List of The Inbetweeners characters

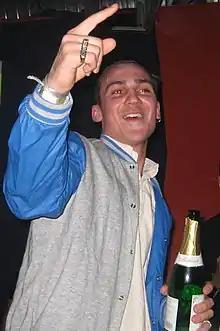
Henry Lloyd-Hughes plays Mark

Tara Brown is in the year below the four main characters and becomes a love interest for Simon when he accidentally sits on her in the common room, after which they talk and she invites him to a gig. A bubbly, hyper and impulsive girl, she becomes Simon's girlfriend in the episode "The Gig and the Girlfriend". Simon promises to bring cannabis to the gig, after Jay claims (falsely) that his friend could get them some. They eventually do find some cannabis and all get high. In the same episode, Tara gets injured while "moshing" and, from a combination of being stoned and concussed, she feels queasy and faint and is sick just before she kisses Simon. Will goes to Simon for help when he has an adverse reaction to the drugs but he is too busy with Tara as she is stoned and throwing up. Tara has a mostly ambivalent attitude towards Will, Jay and Neil, but does try and set up Will with her close friend Kerry in "The Gig and the Girlfriend" via a double date at Waterside shopping centre. Her final appearance is in the episode "The Trip to Warwick", in which Simon and Tara plan to go to her sister's house in Warwick to have sex. Simon brings along the other boys, annoying Tara. Simon scares Tara after he cannot get an erection (after following some unhelpful advice from Jay), and attempts to induce one by hitting his penis. He and the other boys then get kicked out of Tara's sister's house in the middle of the night and Simon receives a text telling him to never contact her again.